Kenyon Painter

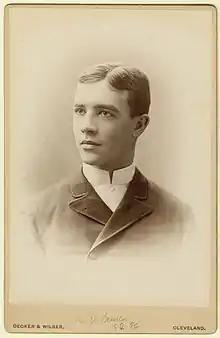
Kenyon V. Painter at eighteen

Kenyon Vickers Painter (January 14, 1867 – March 20, 1940) was an American banker, noted big game hunter, art collector and philanthropist. In later life, he was convicted of misapplication of funds from his bank, and sentenced to prison.